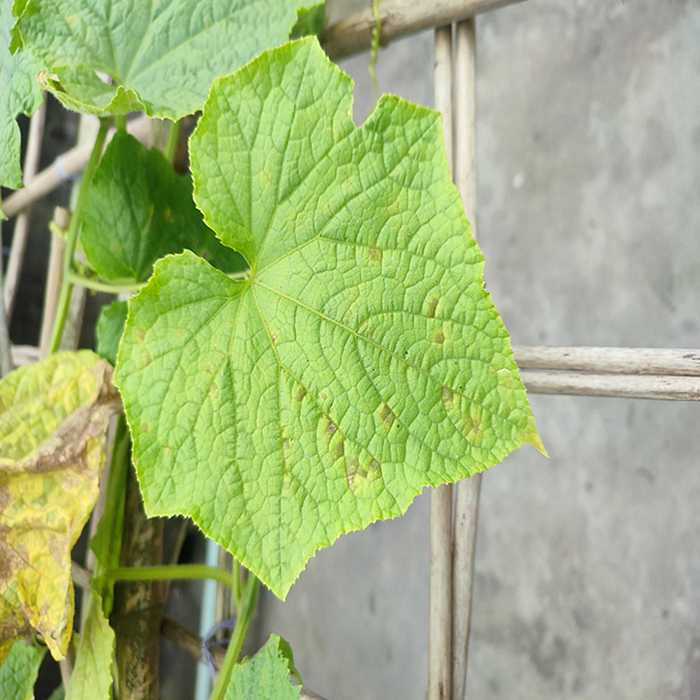
Plant: Cucumber
Label: Downy mildew